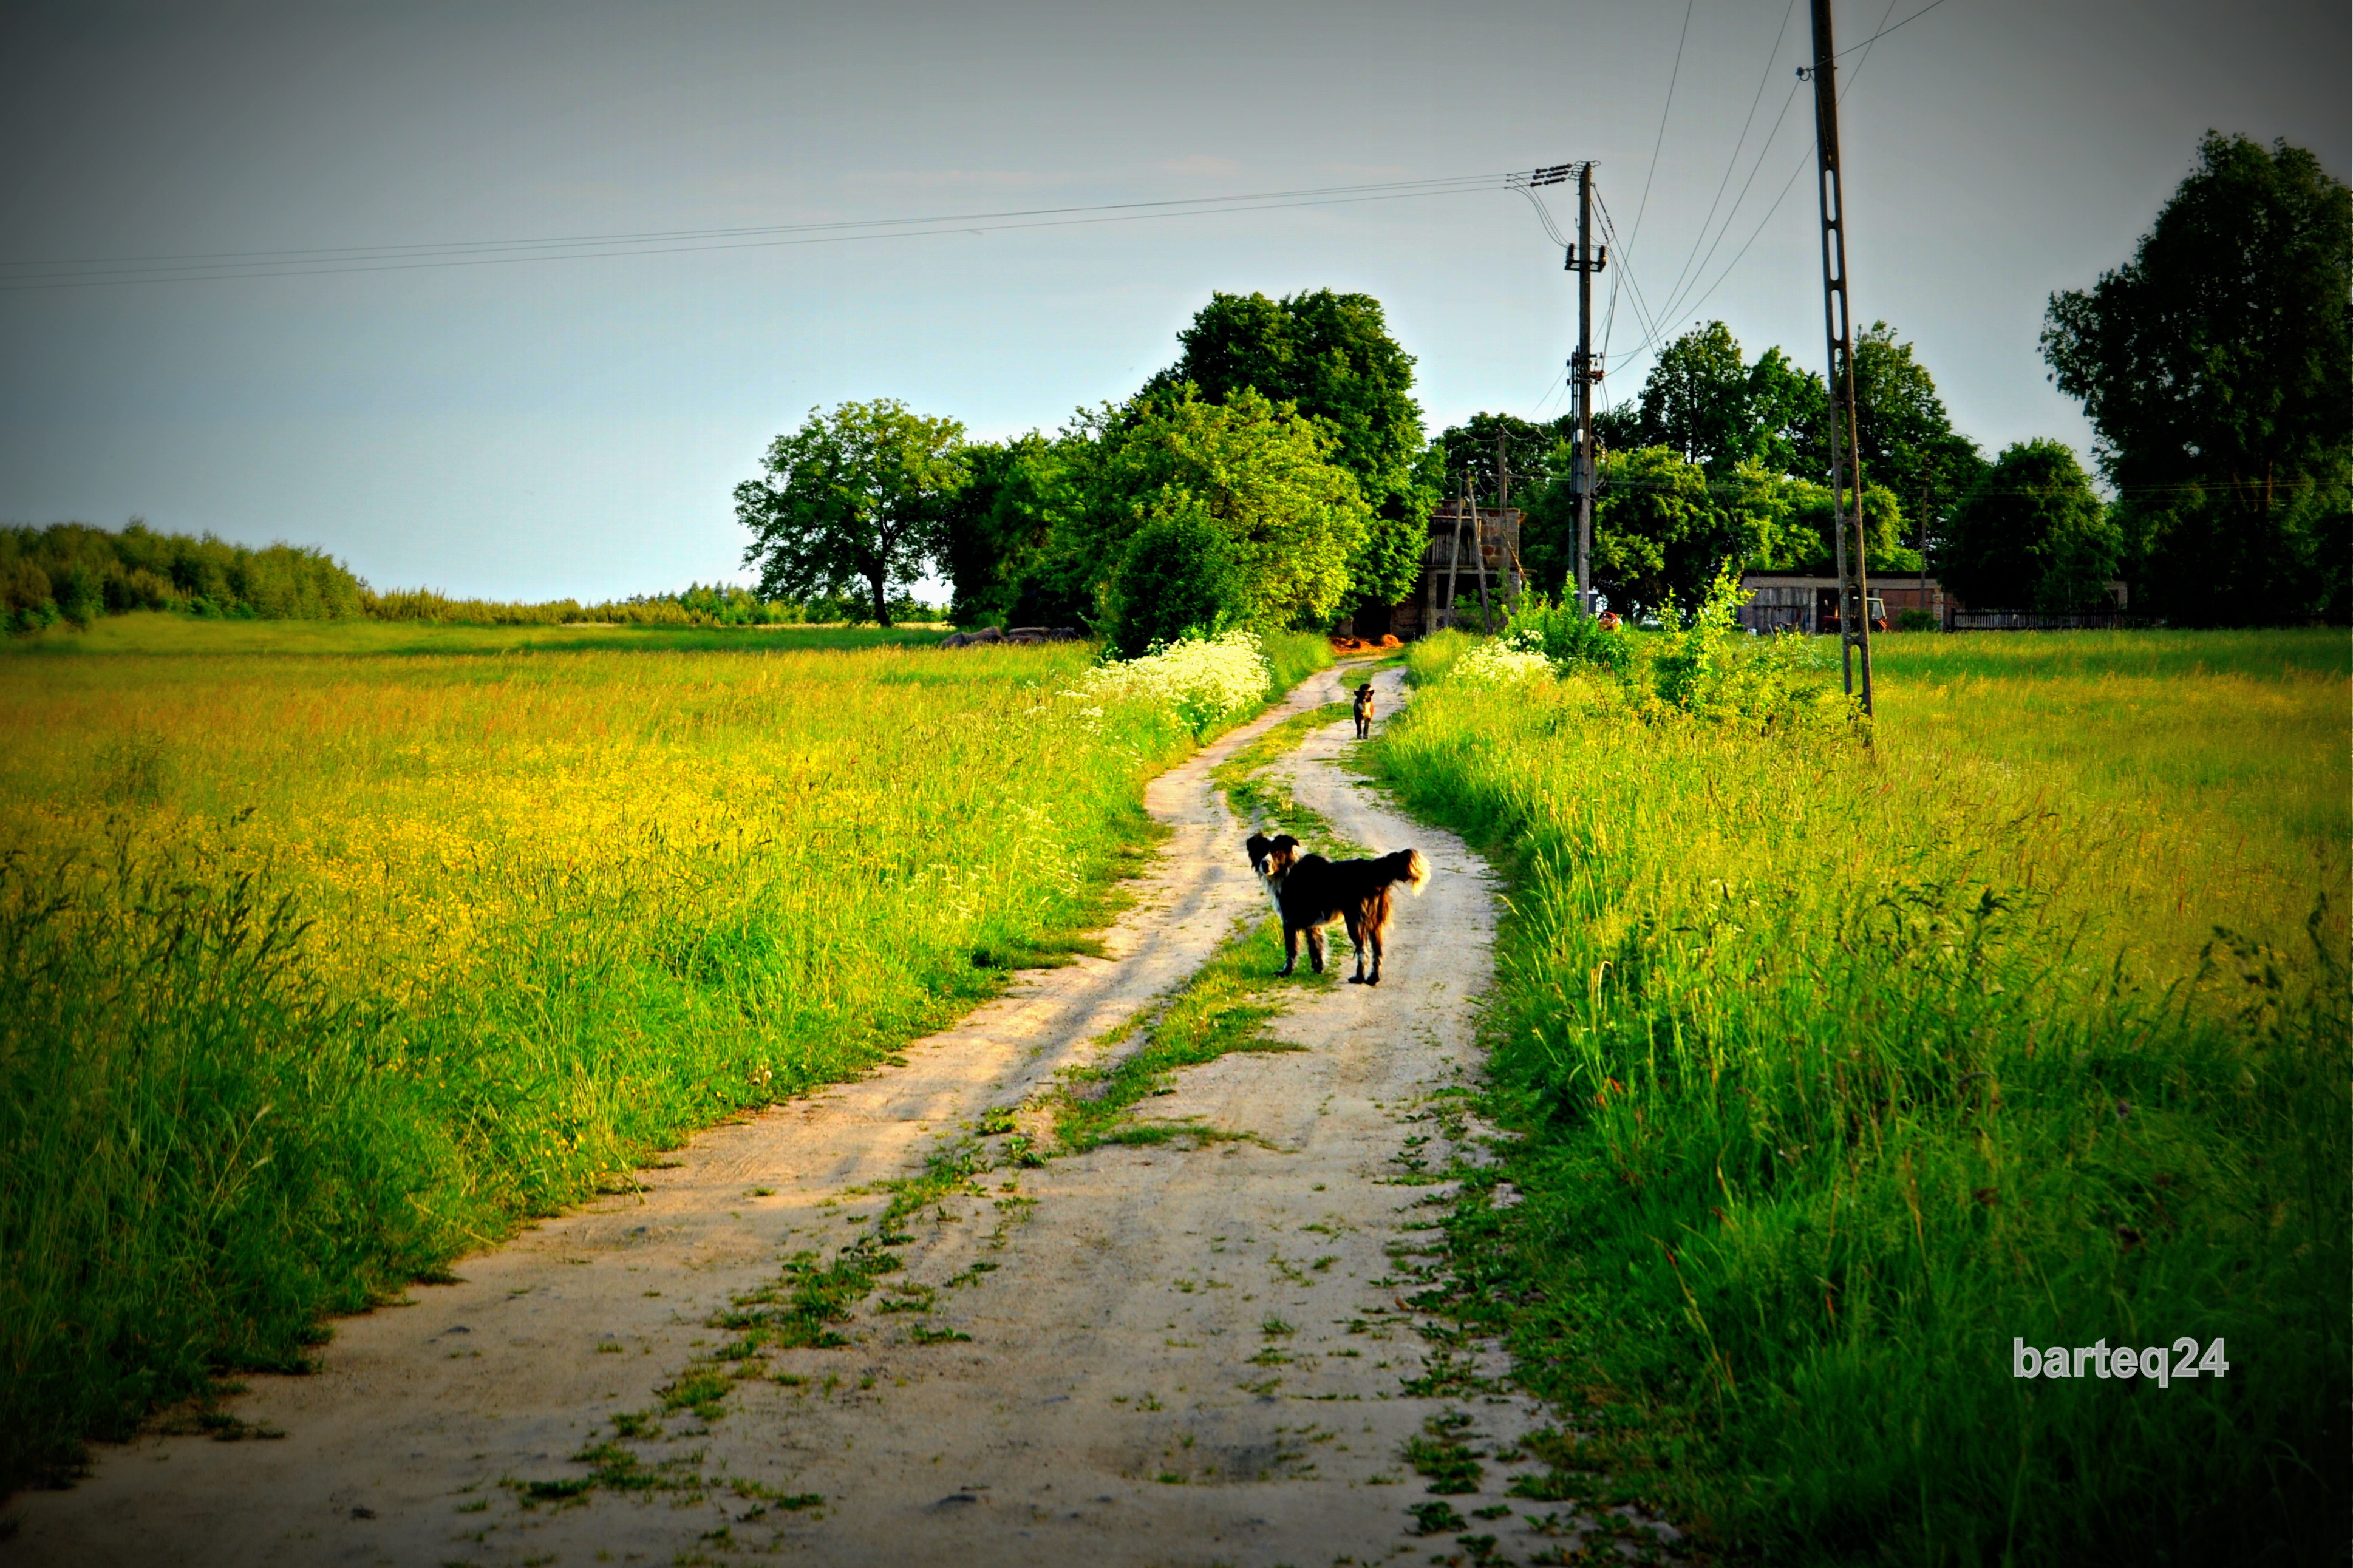
landscape, tree, nature, grass, field, meadow, morning, europe, green, crop, soil, agriculture, poland, habitat, polska, mazovia, mazowsze, stupsk, rural area, m awa, paddy field, natural environment, grass family